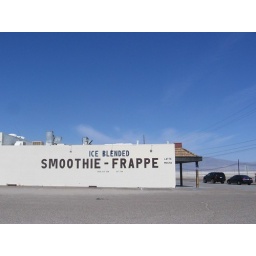
Welcome sign in the desert heat: Cafe on Trona road on the way to Death Valley